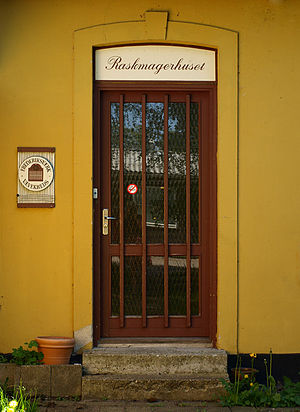
Frederiksværk Vævekreds
Raskmagerhuset
Frederiksværk Vævekreds blev stiftet den 14. april 1985 og er hjemmehørende i Halsnæs Kommune.